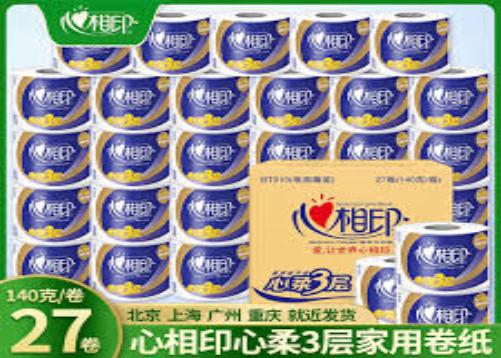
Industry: Necessities